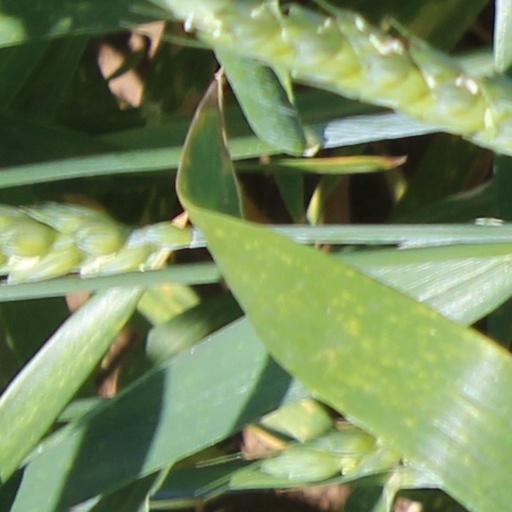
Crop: wheat